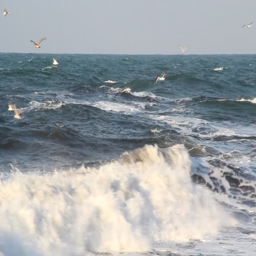
seabirds flying over the sea